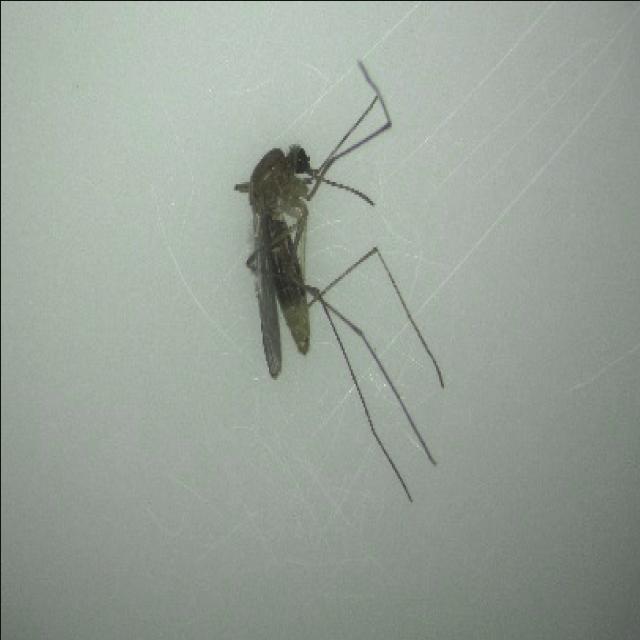
Species: culex_pipiens